2015 AFL Grand Final

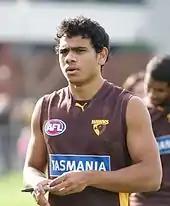
Cyril Rioli, winner of the Norm Smith Medal

Hawthorn dominated the key statistical indicators across the ground, winning inside 50s 59–40, contested possessions 136–120, overall disposals 436–321 and tackles 59–45. West Coast largely tentative and used the ball poorly, leading clangers 50–44. Hawthorn's goalkicking was very accurate when the game was still in the balance – at one point its score was 16.5 (101) to West Coast's 5.11 (41), before adding six behinds late in the final quarter.